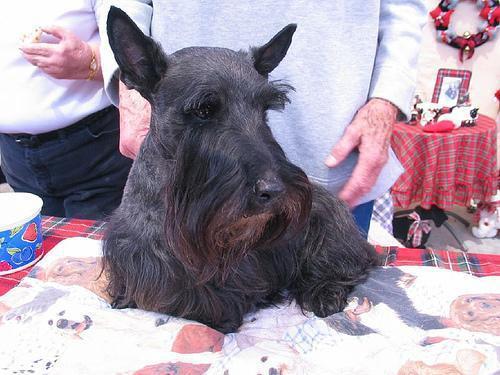
Scotch_terrier